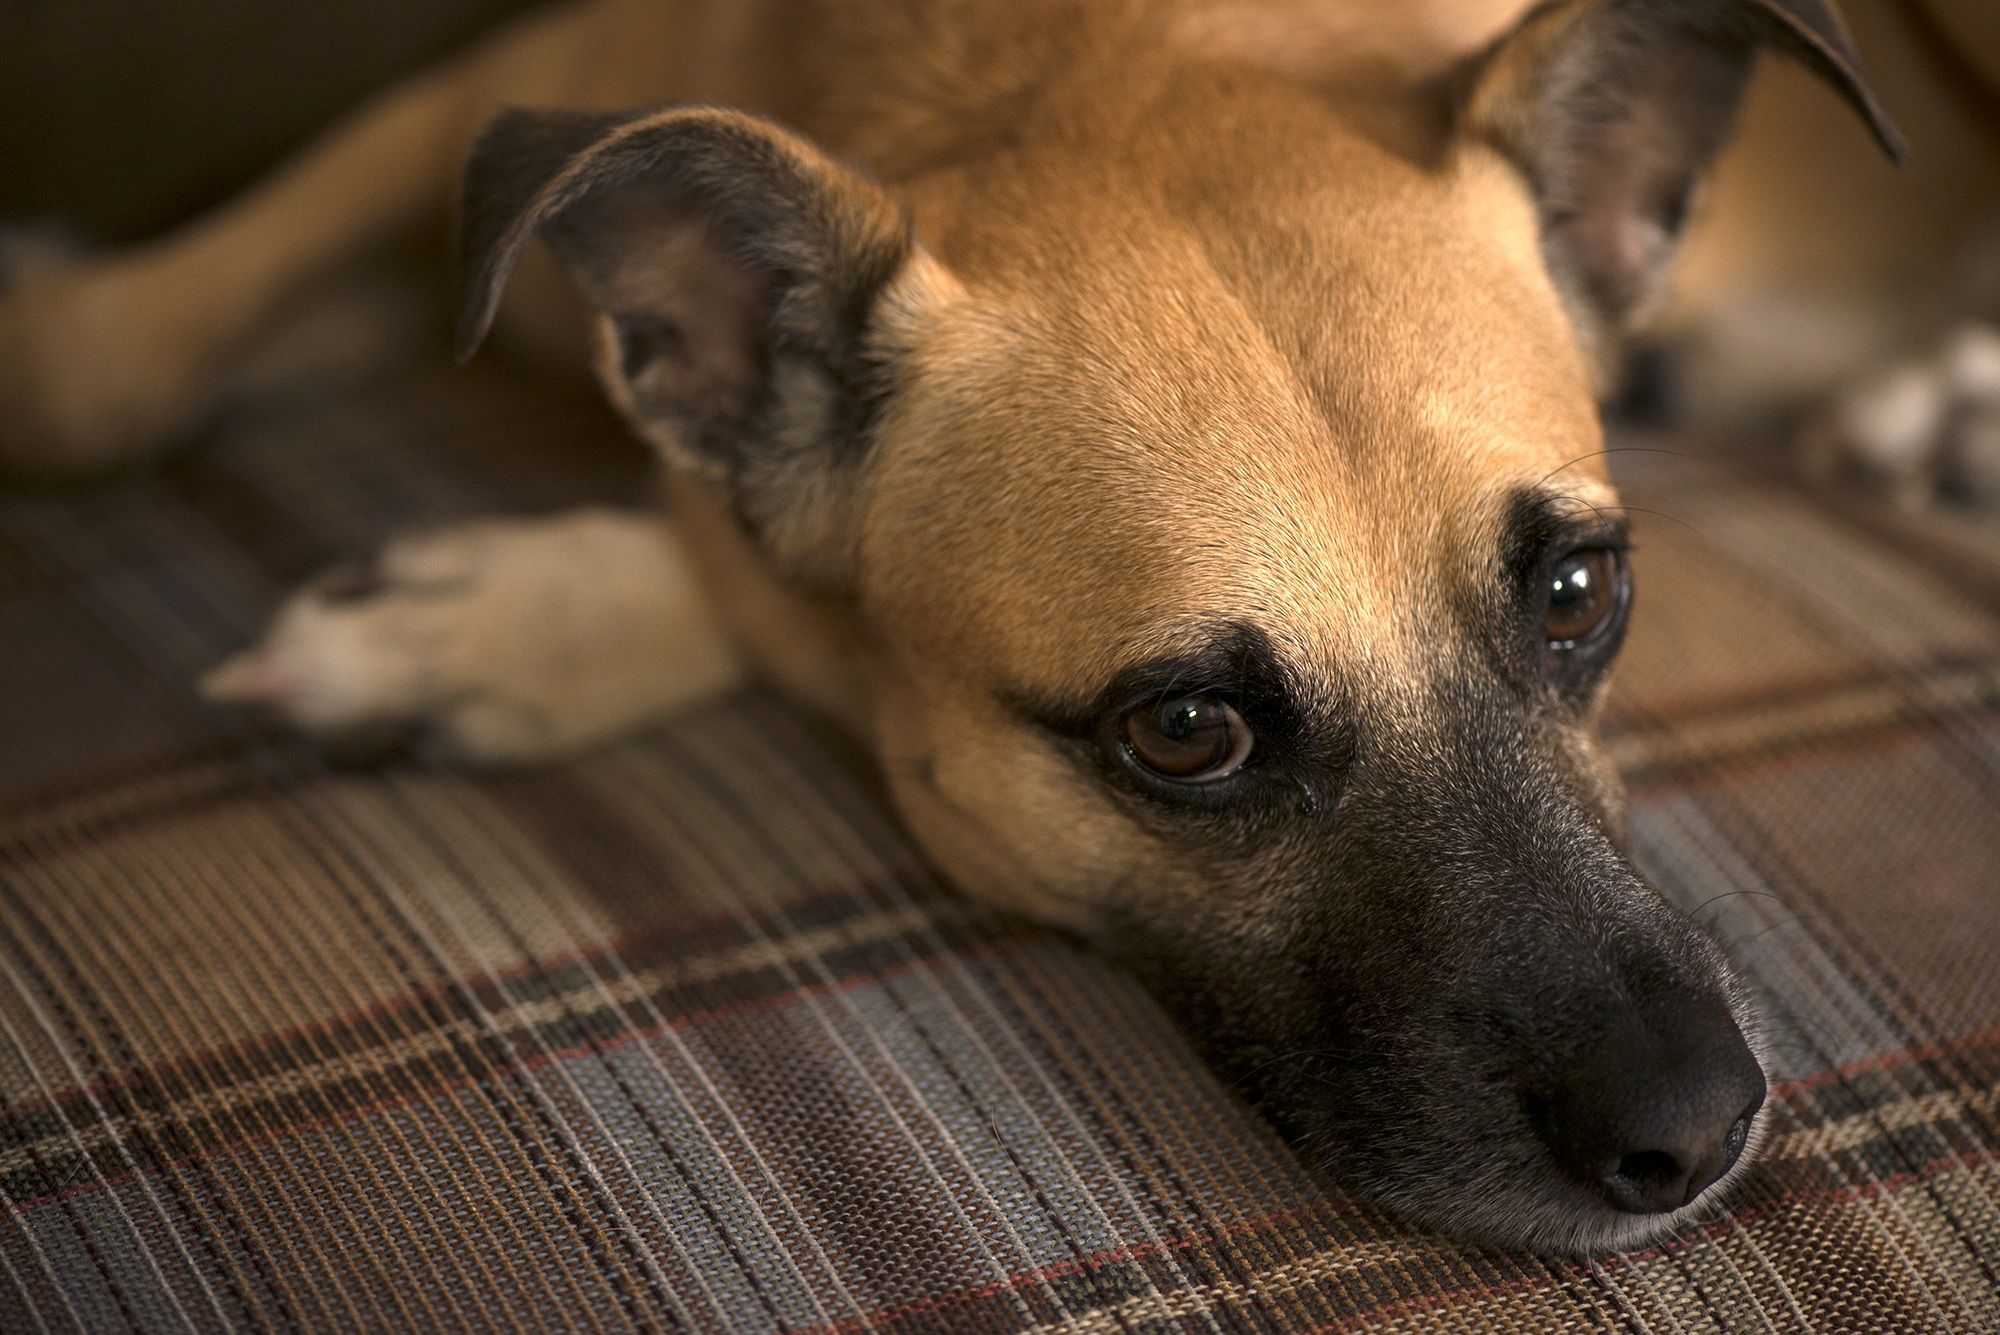
puppy, dog, animal, canine, pet, portrait, sitting, mammal, closeup, friend, close up, face, snout, eye, look, vertebrate, expression, domestic, dog breed, doggy, street dog, dog like mammal, animal sports